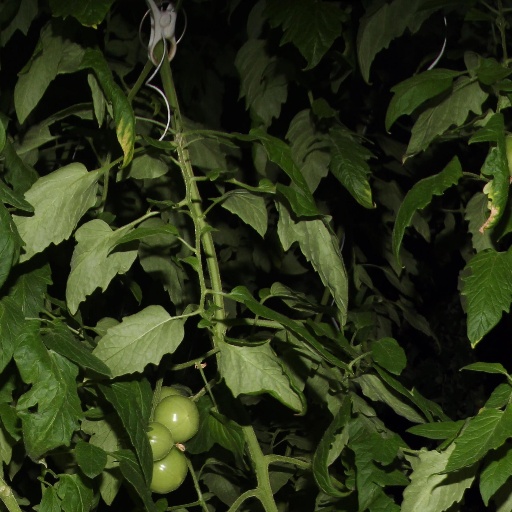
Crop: tomato